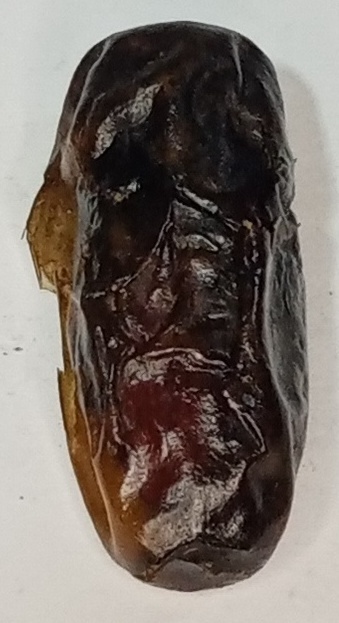
Variety: gajar
Size: small
Grade: grade-1